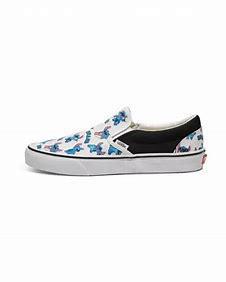
Brand: Vans
Model: 100